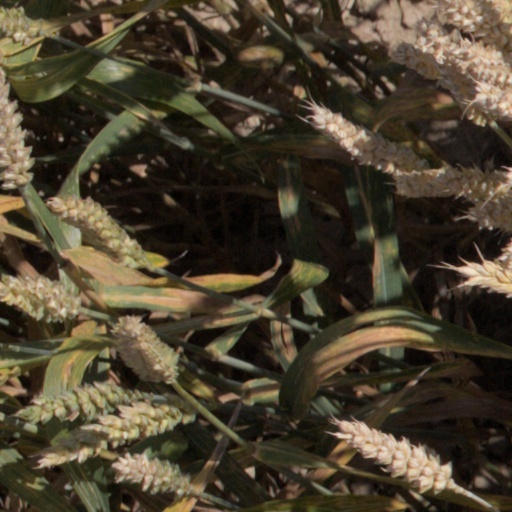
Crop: wheat